Siege of Hull (1642)

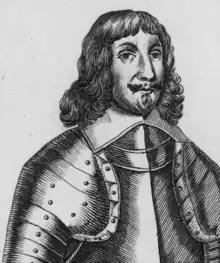
Sir John Meldrum was sent by Parliament to both assist Hotham, and ensure his loyalty.

Eager to capture the magazine before it could be moved to London, Charles rode towards Hull. He sent a small retinue ahead, consisting of his eight-year-old son—the Duke of York (later King James II of England)—and his nephew—the deposed Elector Palatine Charles Louis—along with some members of the nobility and fifty men. The group were admitted into the town on 22 April, and hosted by the town's mayor and aldermen. Charles Louis told the mayor that they planned to meet the King on his way to the town the next day. Accordingly, on the next morning, Sir Lewis Dyve arrived at the gates and announced that King Charles intended to dine in the town that day. Hotham held a meeting with the town's leaders and they resolved not to allow Charles to enter Hull and secured the town gates and lifted the drawbridges.